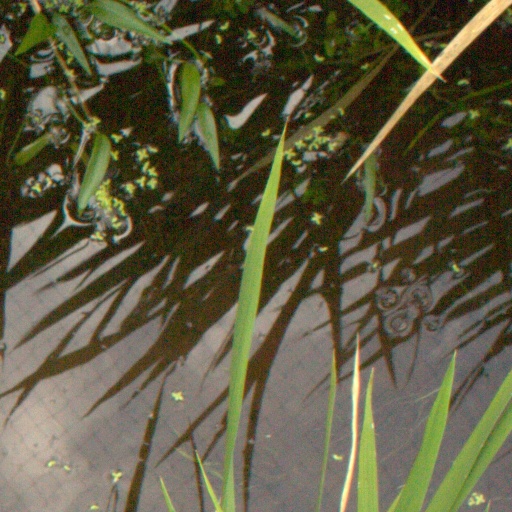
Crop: rice